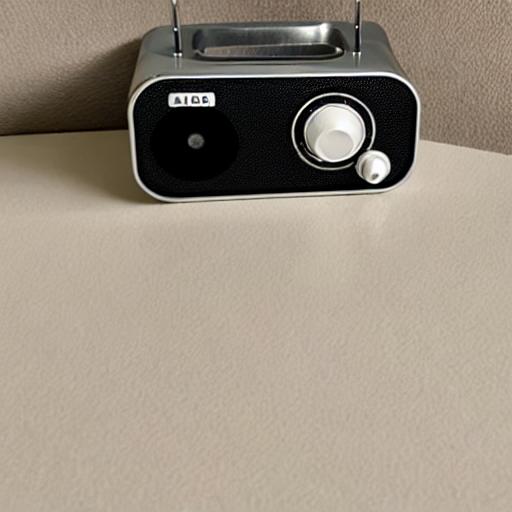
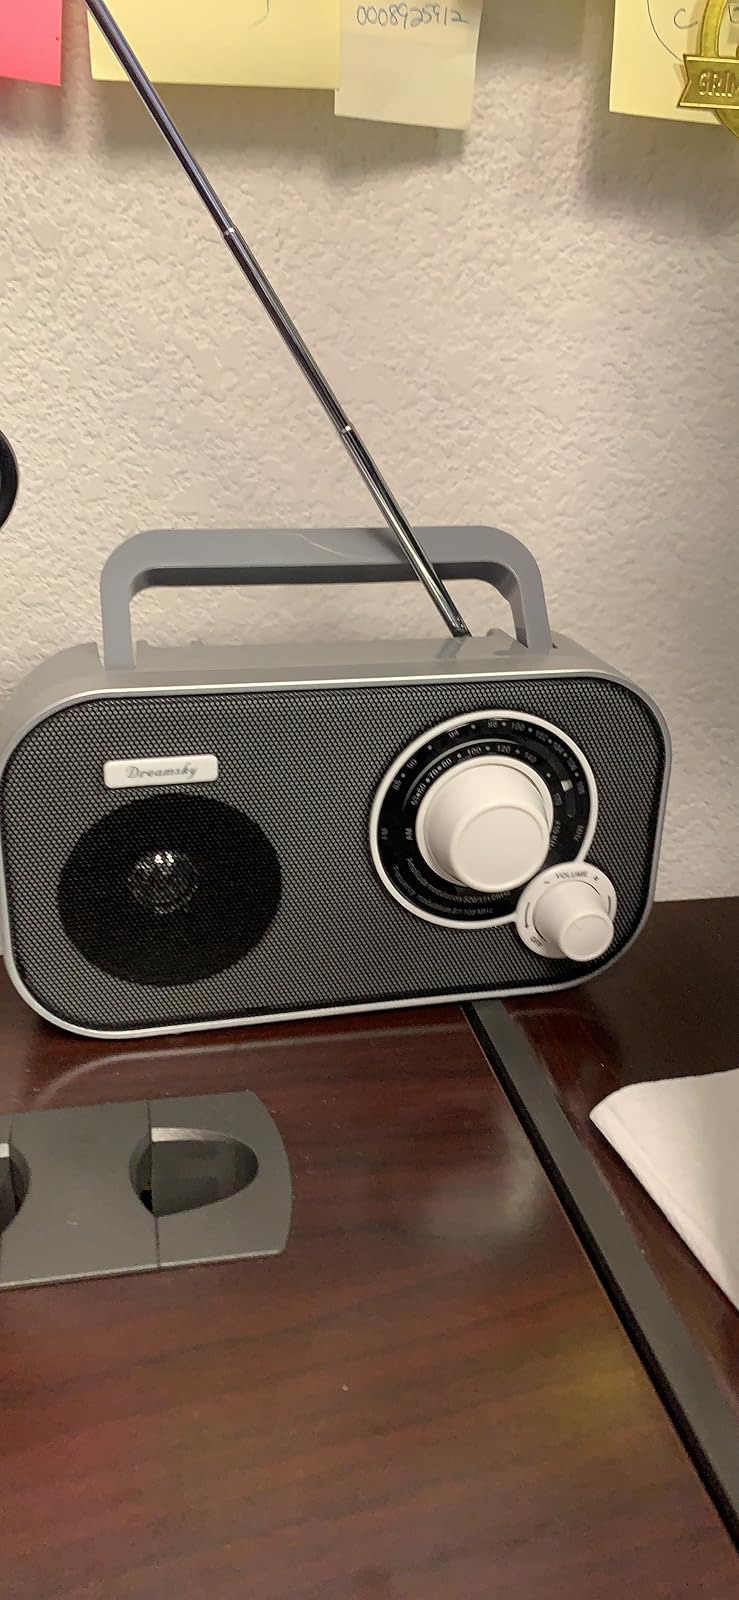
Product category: radio
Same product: no